Pop (U2 album)

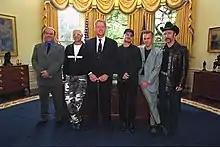
U2 and manager Paul McGuinness meeting with US President Bill Clinton at the White House during the PopMart Tour in May 1997

"Pop" features tape loops, programming, sequencing, sampling, and heavy, funky dance rhythms. The Edge said in U2's fan magazine "Propaganda" that, "It's very difficult to pin this record down. It's not got any identity because it's got so many." Bono has said that the album "begins at a party and ends at a funeral", referring to the upbeat and party-like first half of the album and sombre and dark mood of the second half. According to Flood, the production team worked to achieve a "sense of space" on the record's sound by layering all the elements of the arrangements and giving them places in the frequency spectrum where they did not interfere with each other through the continual experimenting and re-working of song arrangements.